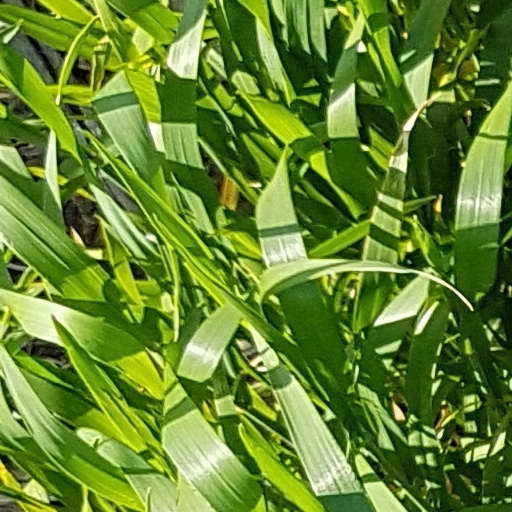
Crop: wheat